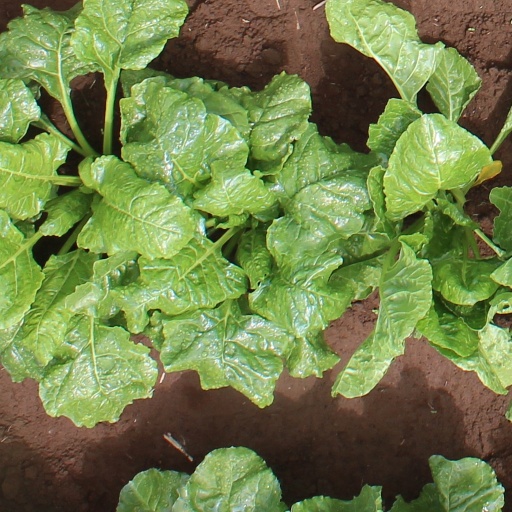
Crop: sugar beet